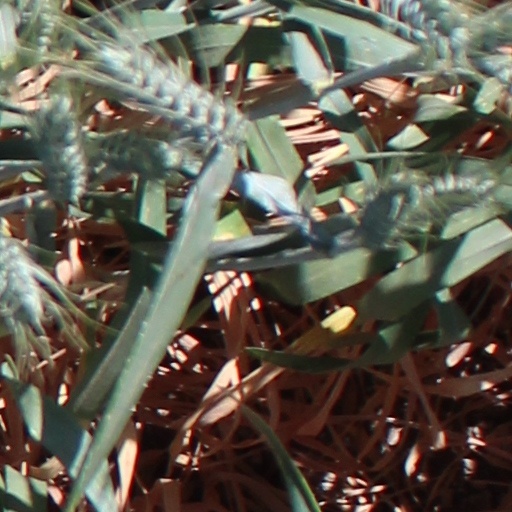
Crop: wheat